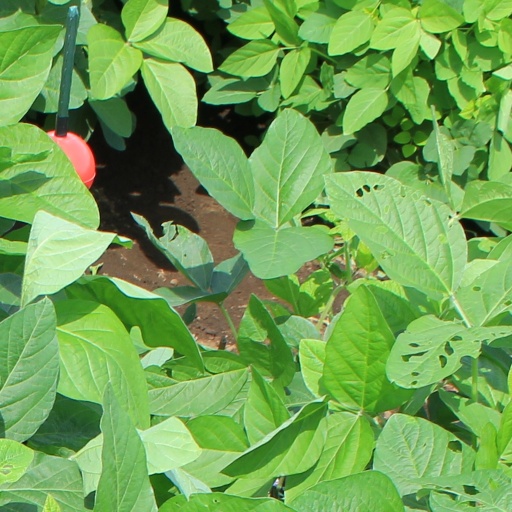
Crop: soybean